Law enforcement in the United Kingdom

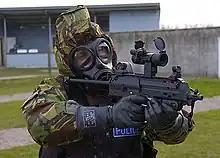
Ministry of Defence Police (MDP) officer wearing chemical protective equipment and armed with a HK7 personal defence weapon taking part in training

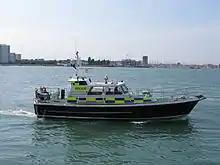
Ministry of Defence Police (MDP) boat in Portsmouth Harbour

There are many constables who are not members of territorial police forces. The most notable are members of the three forces referred to as special police forces: the British Transport Police, Ministry of Defence Police and Civil Nuclear Constabulary. Such officers have the "powers and privileges of a constable" in matters relating to their work. BTP and MDP officers have additional jurisdiction where requested by a constable of another force, in which case they take on that constable's jurisdiction. Upon request from the chief police officer of a police force, members of one of the above three forces can be given the full powers of constables in the police area of the requesting force. This was used to supplement police numbers in the areas surrounding the 2005 G8 summit at Gleneagles.